Symple (game)

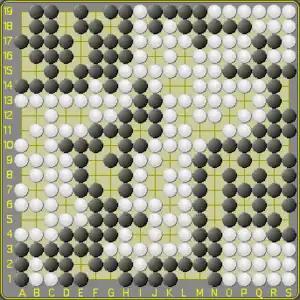

Symple is a two-player abstract strategy game created in 2010 by Christian Freeling and Benedikt Rosenau. The goal of Symple is to end the game with the highest score, with score being determined via points for controlling territory on the board less a penalty for each separate group of stones. Like Go, Symple is played on a 19x19 grid of lines; unlike Go, there are no mechanics allowing capture of stones once placed. Symple is a drawless finite perfect information game.